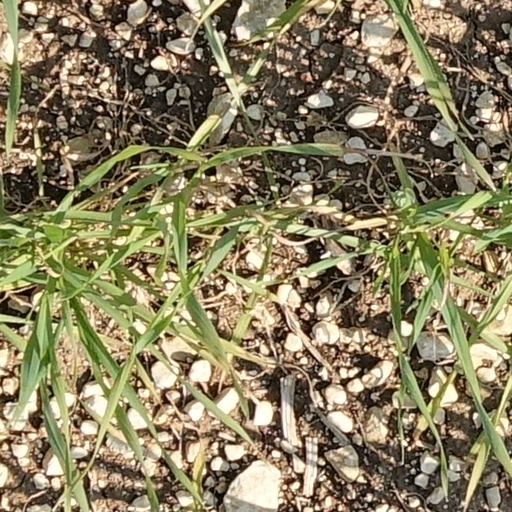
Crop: wheat